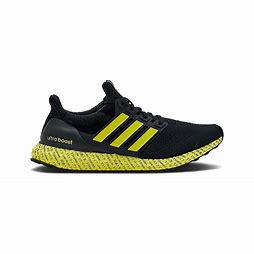
Brand: Adidas
Model: Ultraboost 5 DNA